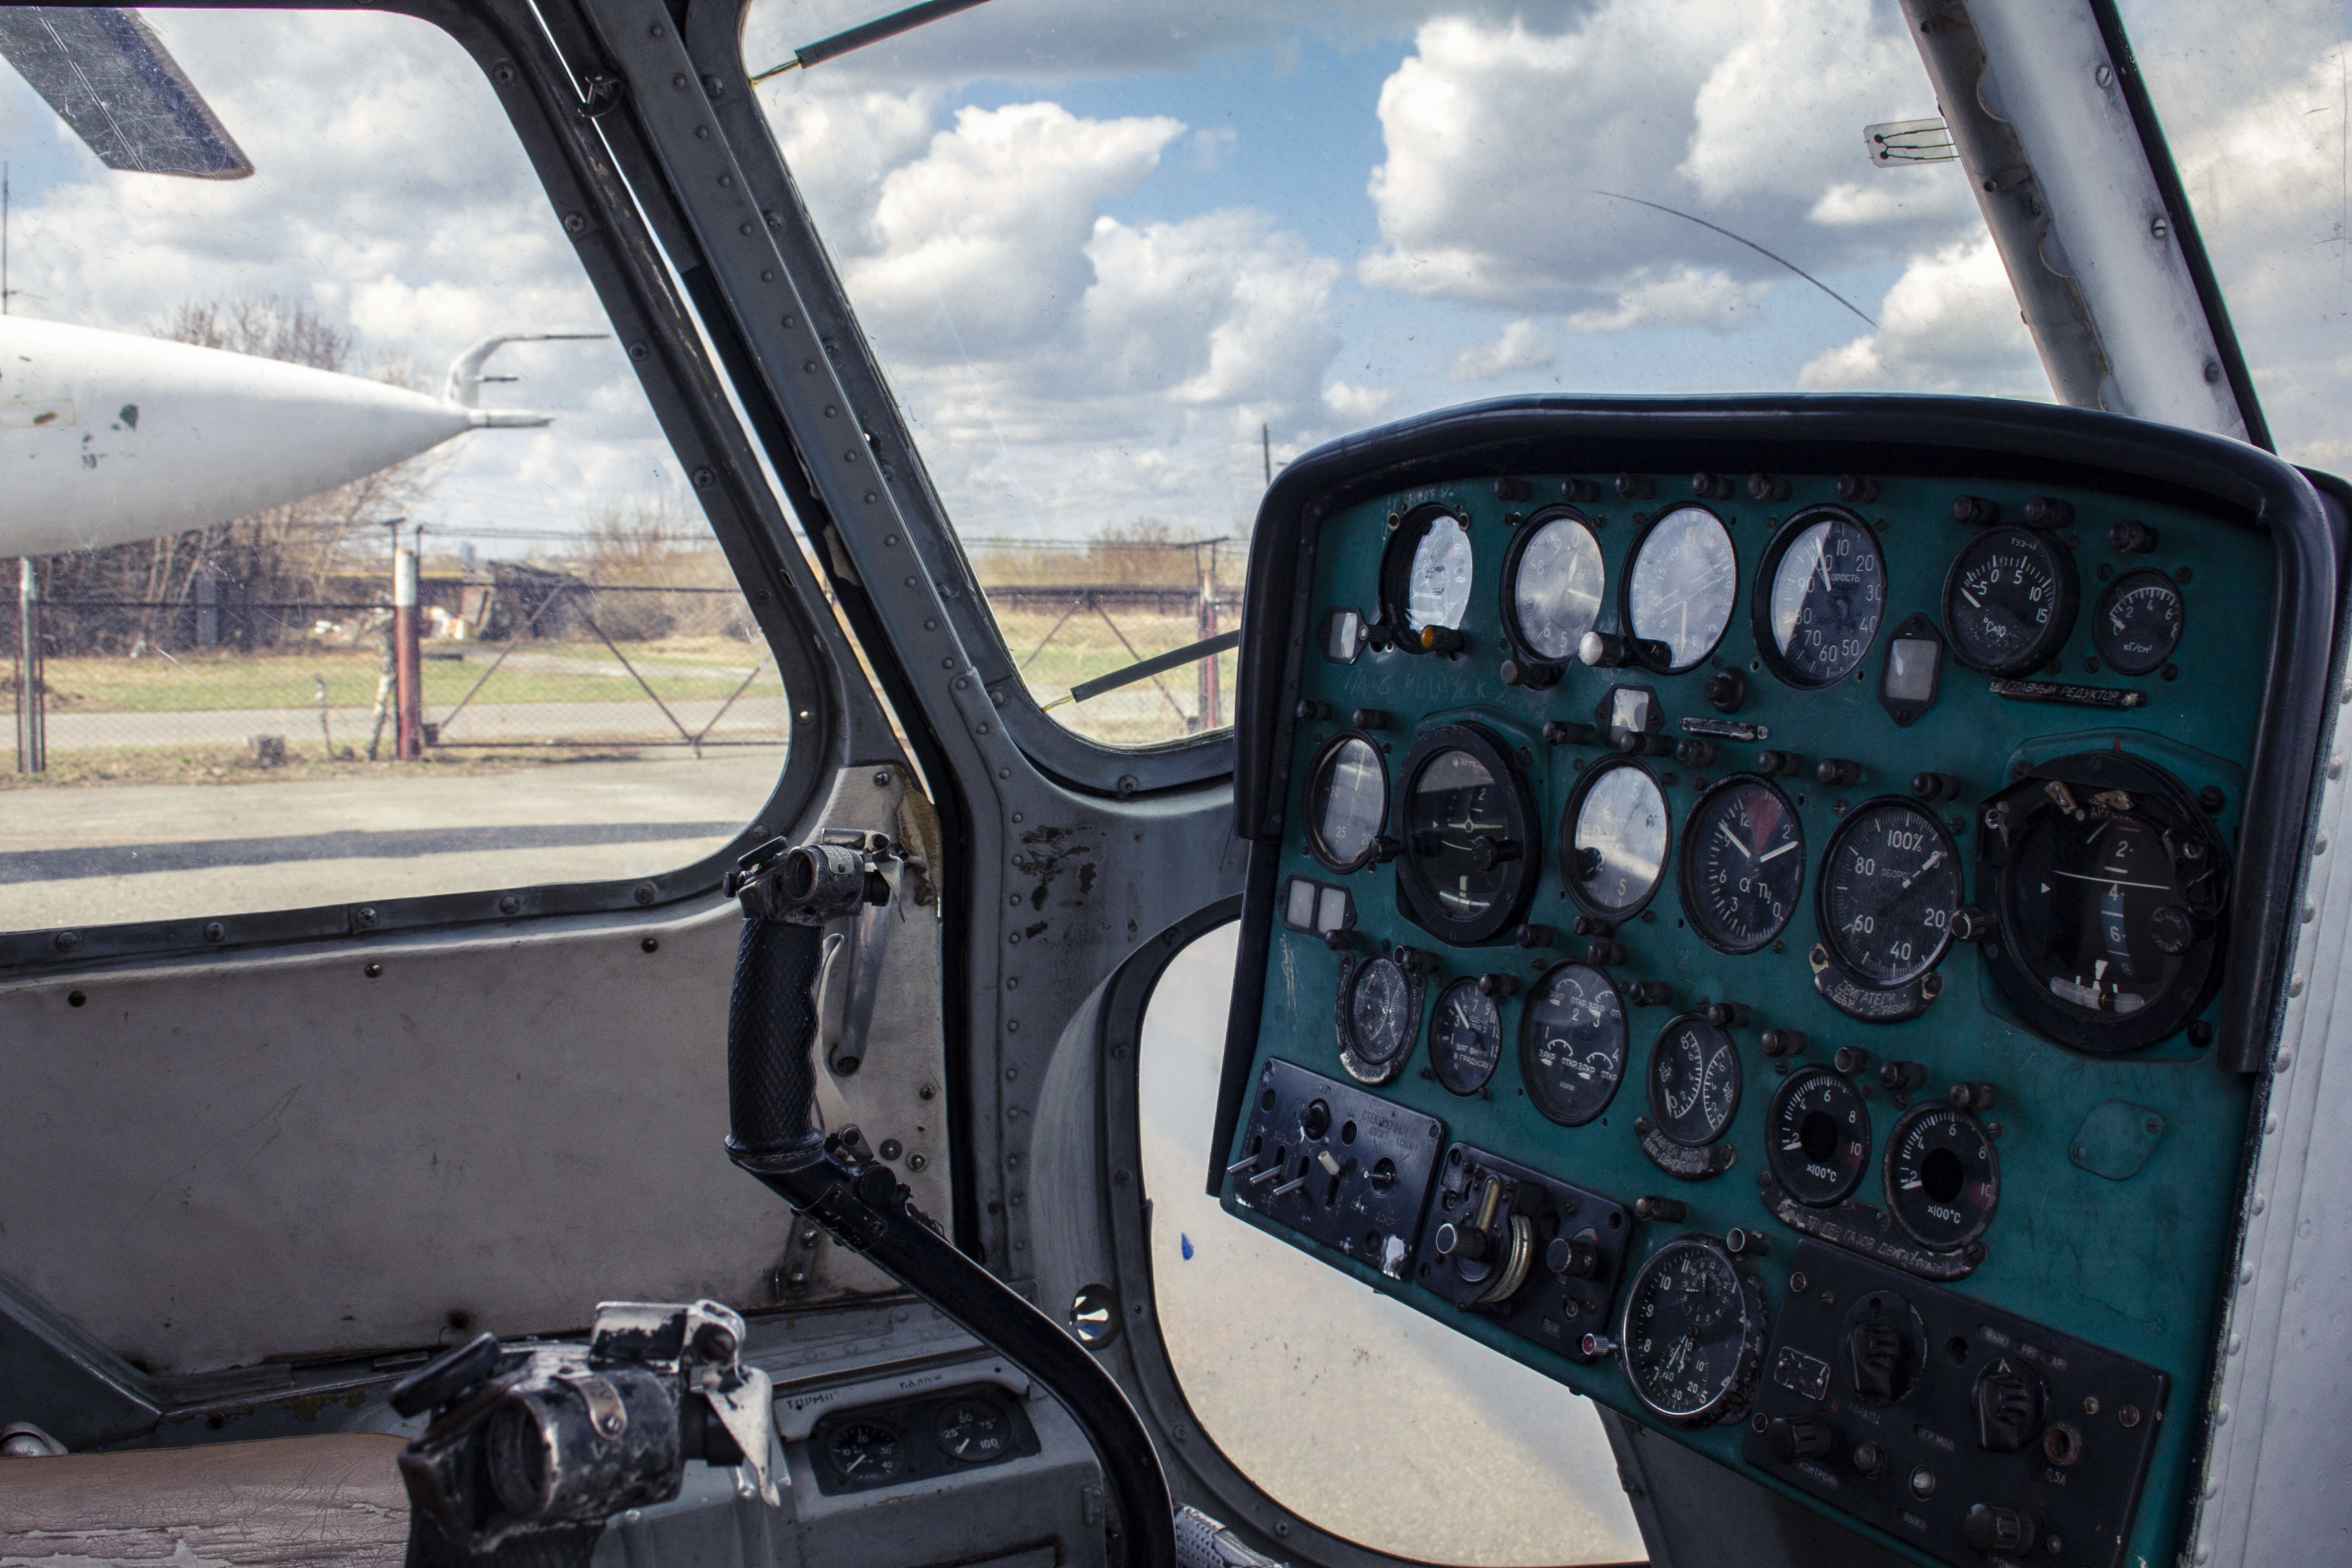
aviation, aircraft, instruments, cockpit, flight instruments, cloud, sky, vehicle, gauge, air travel, motor vehicle, window, airplane, glass, aerospace manufacturer, aerospace engineering, auto part, windshield, plant, steering wheel, airline, engineering, airliner, speedometer, public transport, pilot, machine, automotive window part, flight, light aircraft, metal, transport